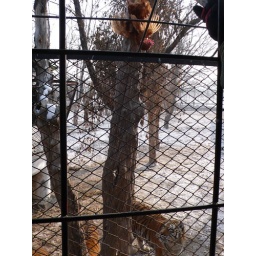
chicken in the tree